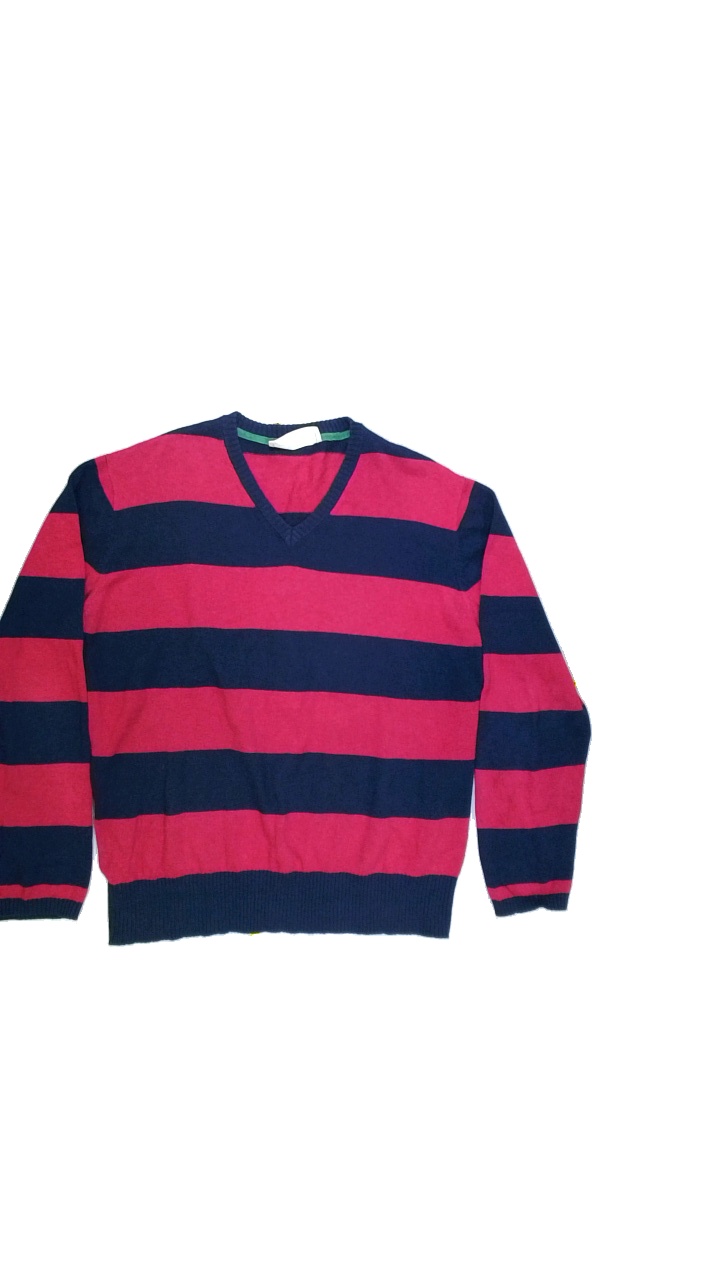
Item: Shirt (Ladies)
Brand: Not Applicable
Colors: Blue, Pink
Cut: Regular, V-collar
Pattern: Striped
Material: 55%hemp 45%cotton
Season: All
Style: No trend
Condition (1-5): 3
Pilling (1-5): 3
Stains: No
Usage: Export
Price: <50